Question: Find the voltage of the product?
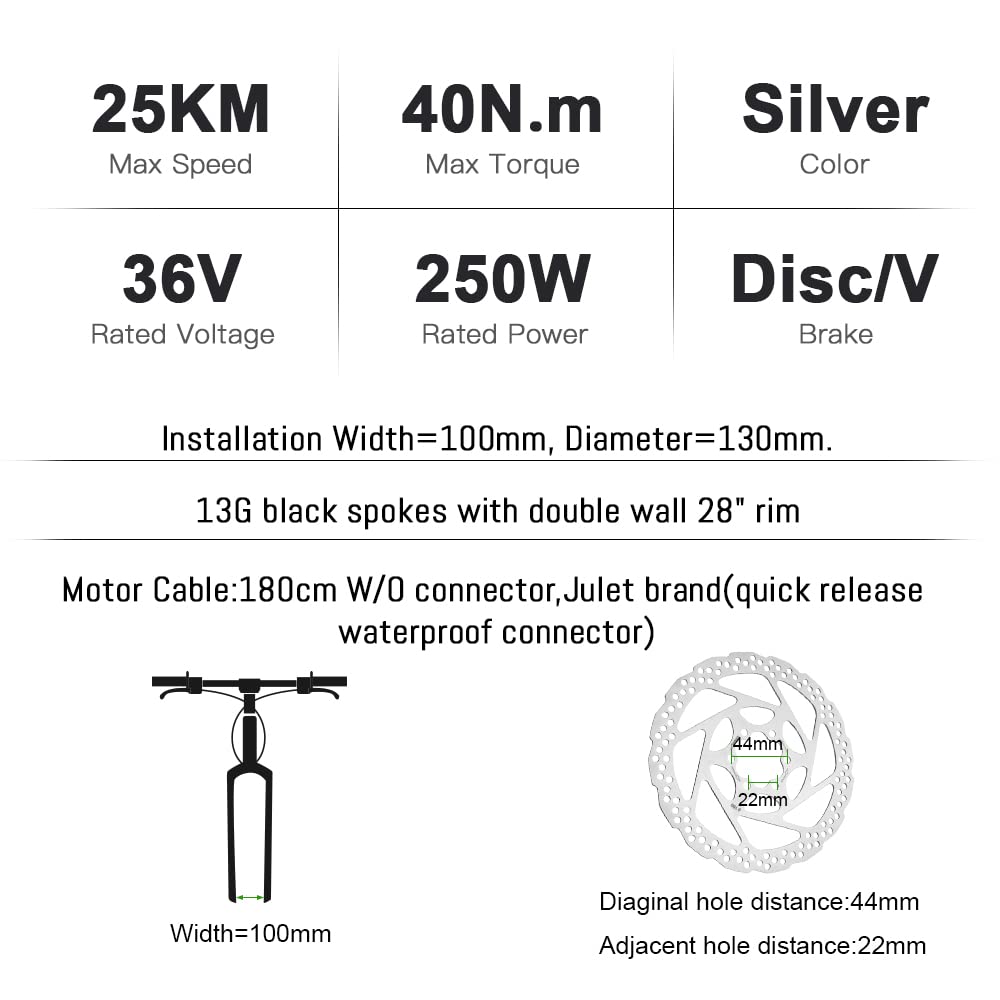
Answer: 36.0 volt